Spontaneous parametric down-conversion

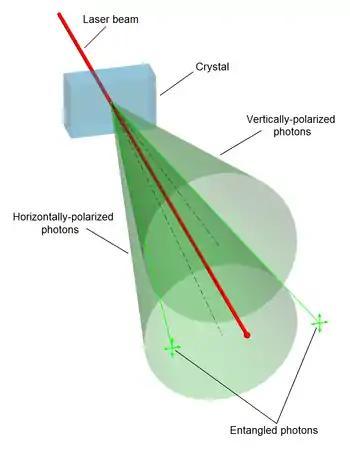
An SPDC scheme with the Type II output

In a commonly used SPDC apparatus design, a strong laser beam, termed the "pump" beam, is directed at a BBO (beta-barium borate) or lithium niobate crystal. Most of the photons continue straight through the crystal. However, occasionally, some of the photons undergo spontaneous down-conversion with Type II polarization correlation, and the resultant correlated photon pairs have trajectories that are constrained along the sides of two cones whose axes are symmetrically arranged relative to the pump beam. Due to the conservation of momentum, the two photons are always symmetrically located on the sides of the cones, relative to the pump beam. In particular, the trajectories of a small proportion of photon pairs will lie simultaneously on the two lines where the surfaces of the two cones intersect. This results in entanglement of the polarizations of the pairs of photons emerging on those two lines. The photon pairs are in an equal weight quantum superposition of the unentangled states formula_1 and formula_2, corresponding to polarizations of left-hand side photon, right-hand side photon.